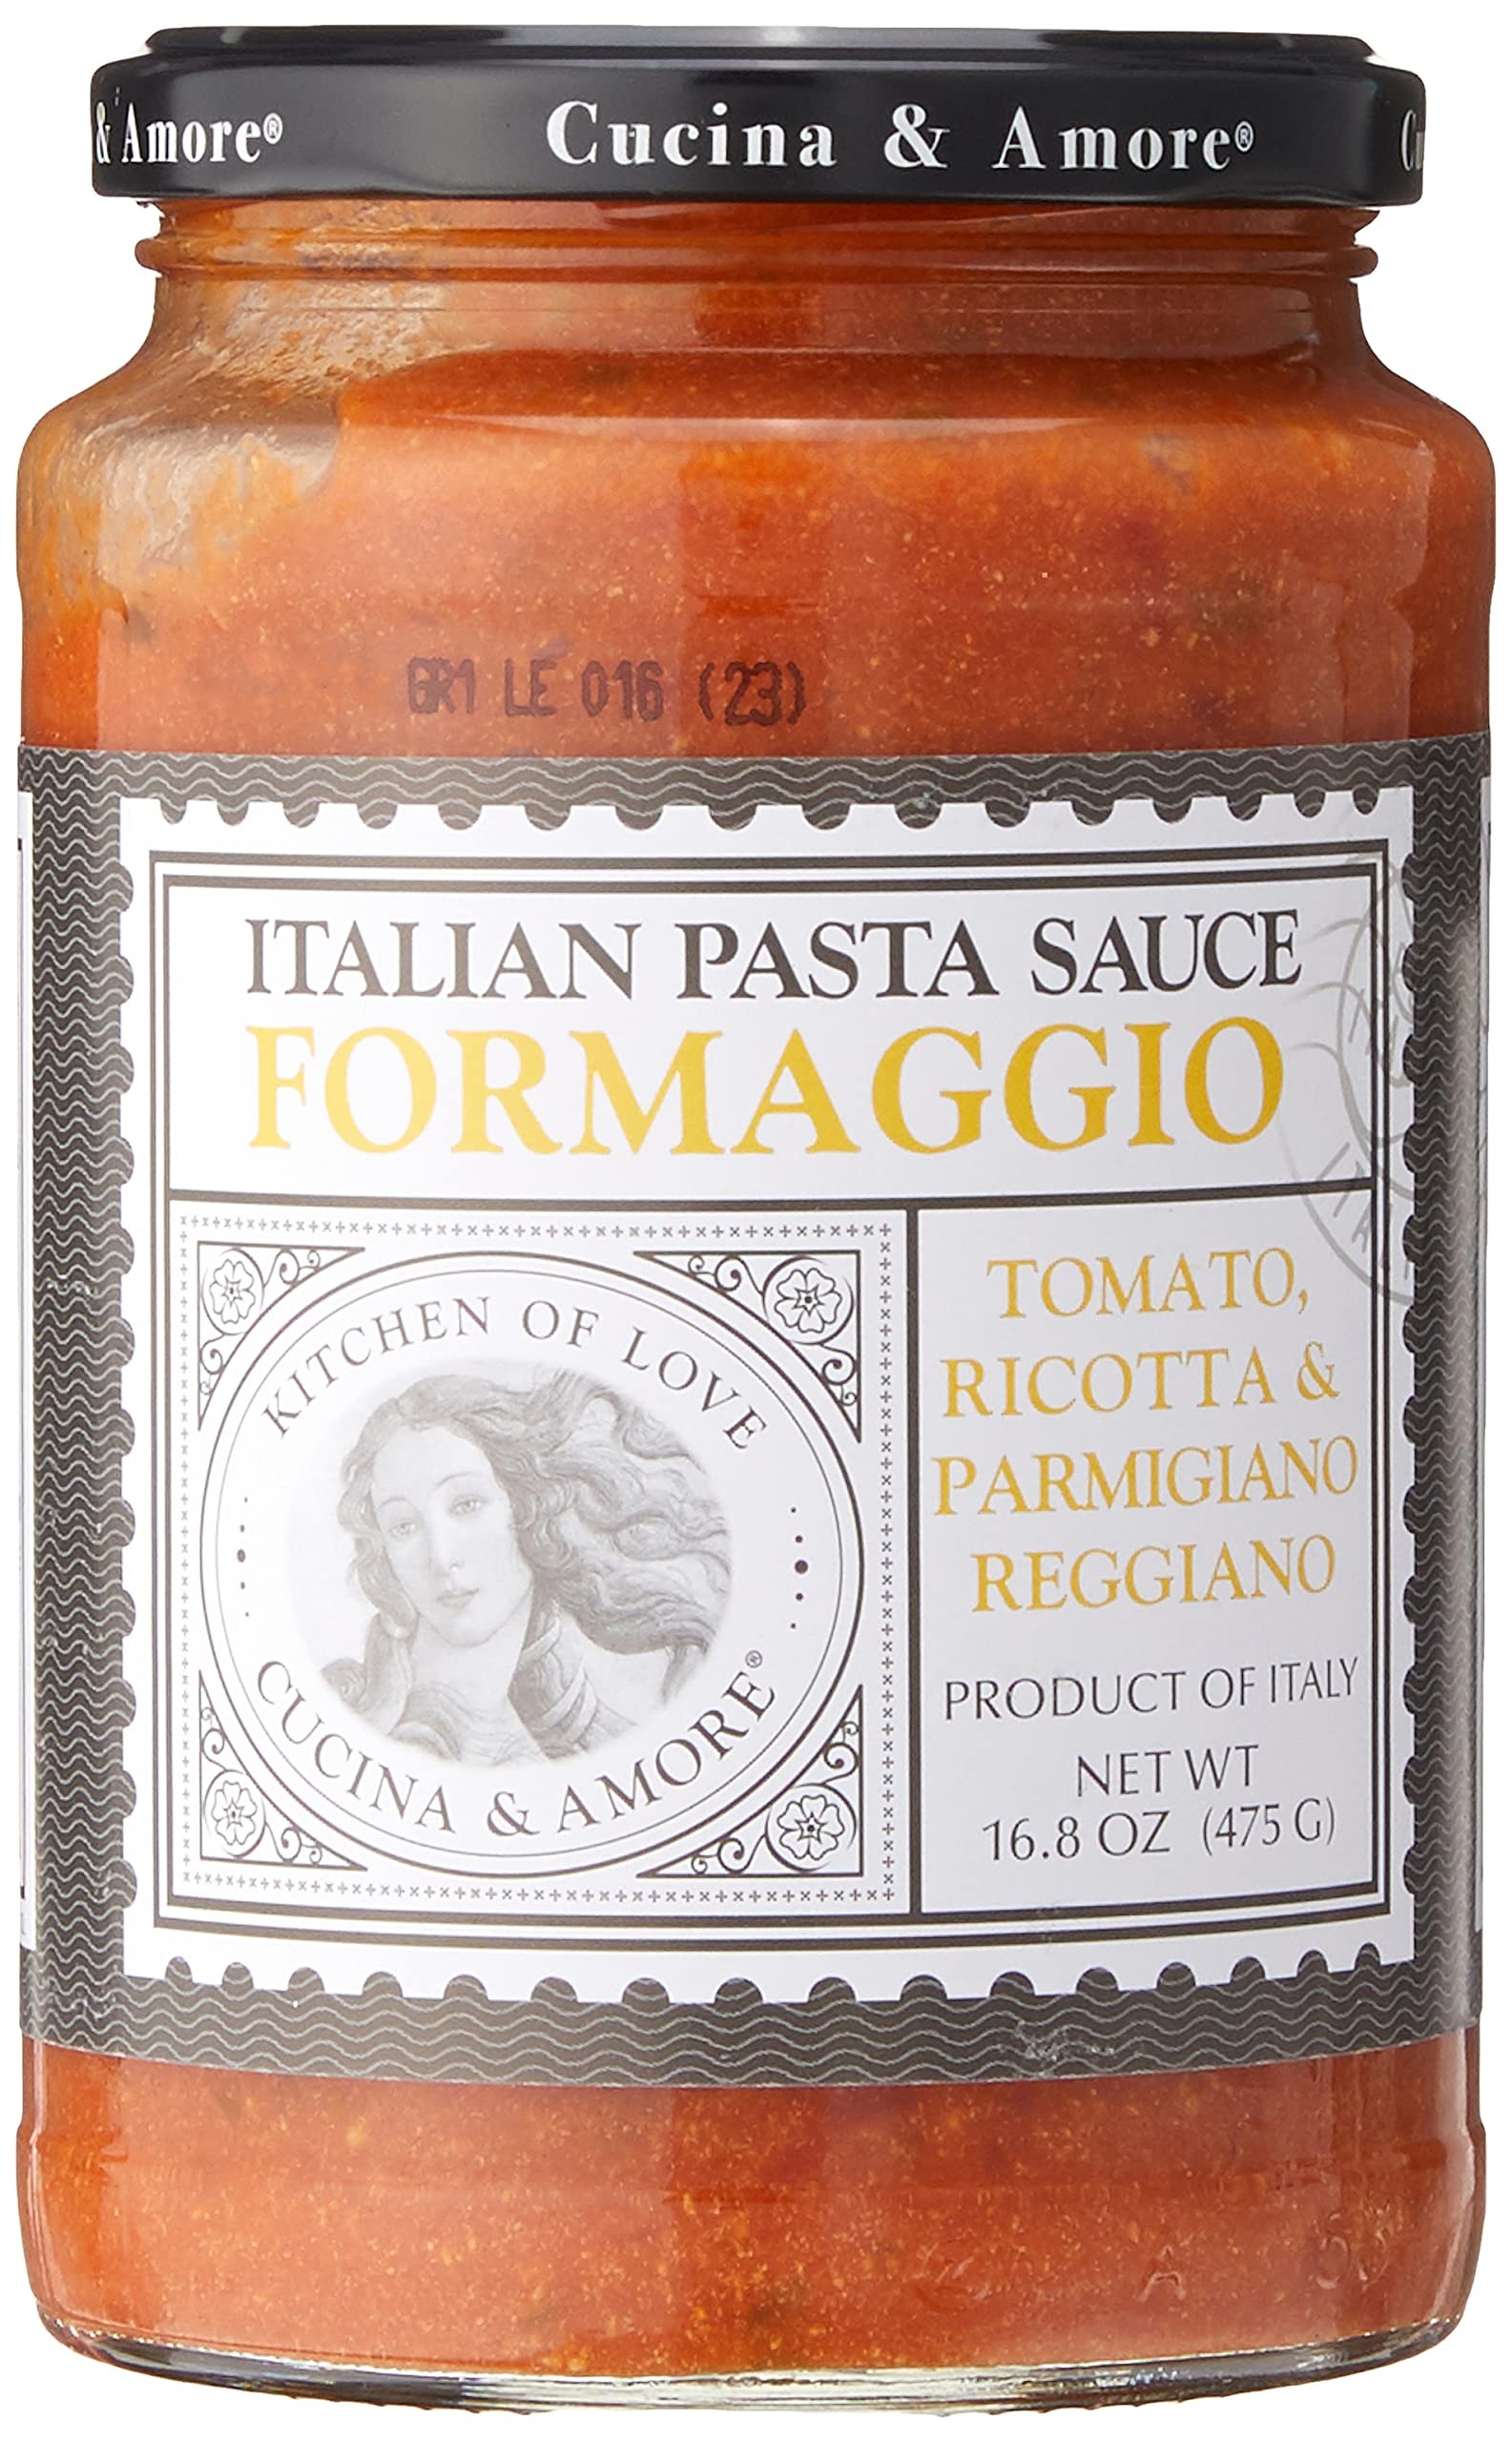
Item Name: CUCINA & AMORE PASTA SCE FORMAGGIO, 16.8 OZ
Bullet Point: Made with Reggiano Parmigiano
Value: 16.8
Unit: Ounce

Price: 4.29